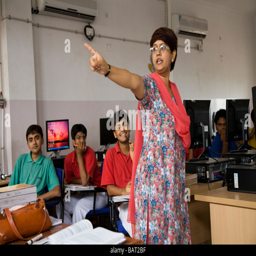
teacher points at the black board while teaching students at a school .